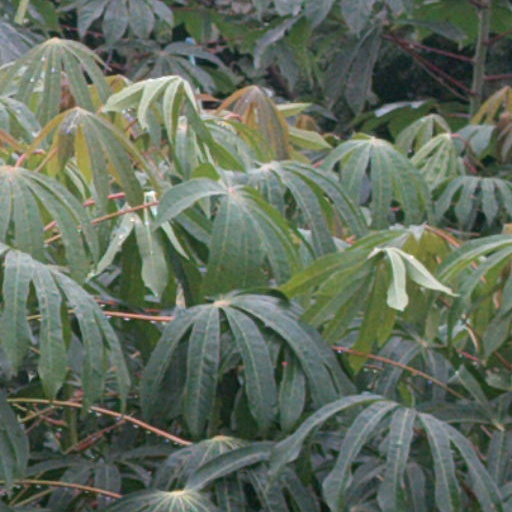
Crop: cassava